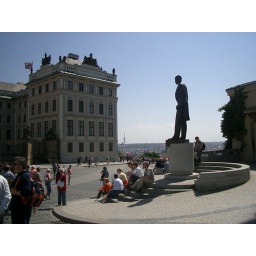
The TV tower is in the background here.